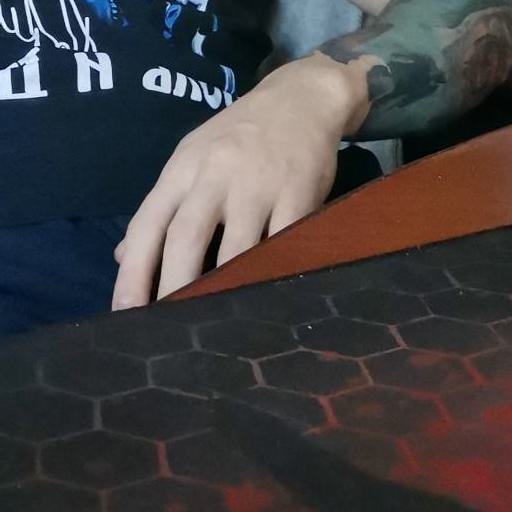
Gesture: no_gesture